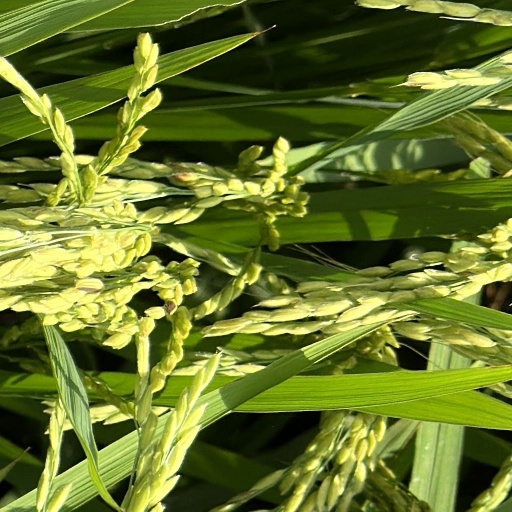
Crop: rice